IT-Political Association of Denmark

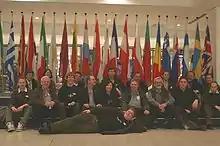
Members of IT-Pol in the European Parliament

Denmark is one of the countries in which most ISPs filters DNS traffic by default. IT-Pol regards this policy as censorship, as the filter filters content that is legal to view in Denmark.